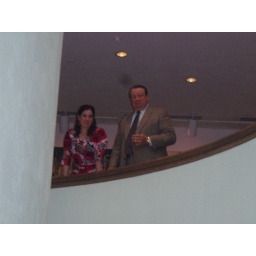
I was on the 2nd floor and My sister and my dad were on the 3rd. It was much cuter in person